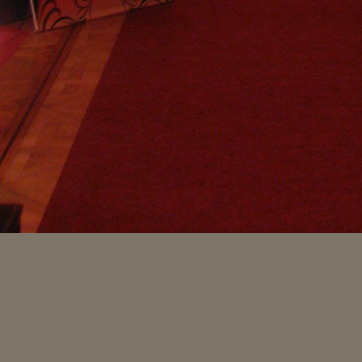
Material: carpet